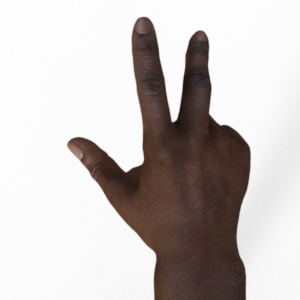
Label: scissors